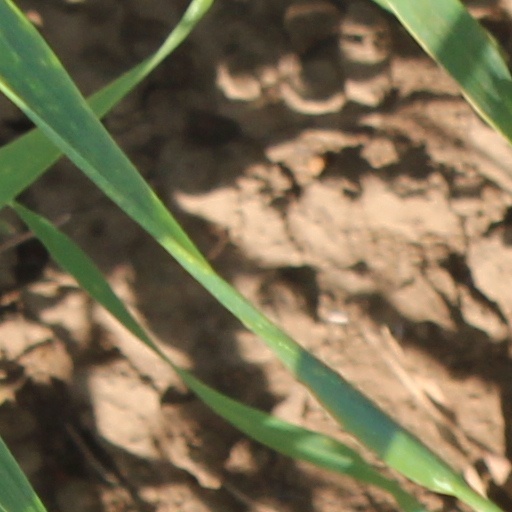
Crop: wheat